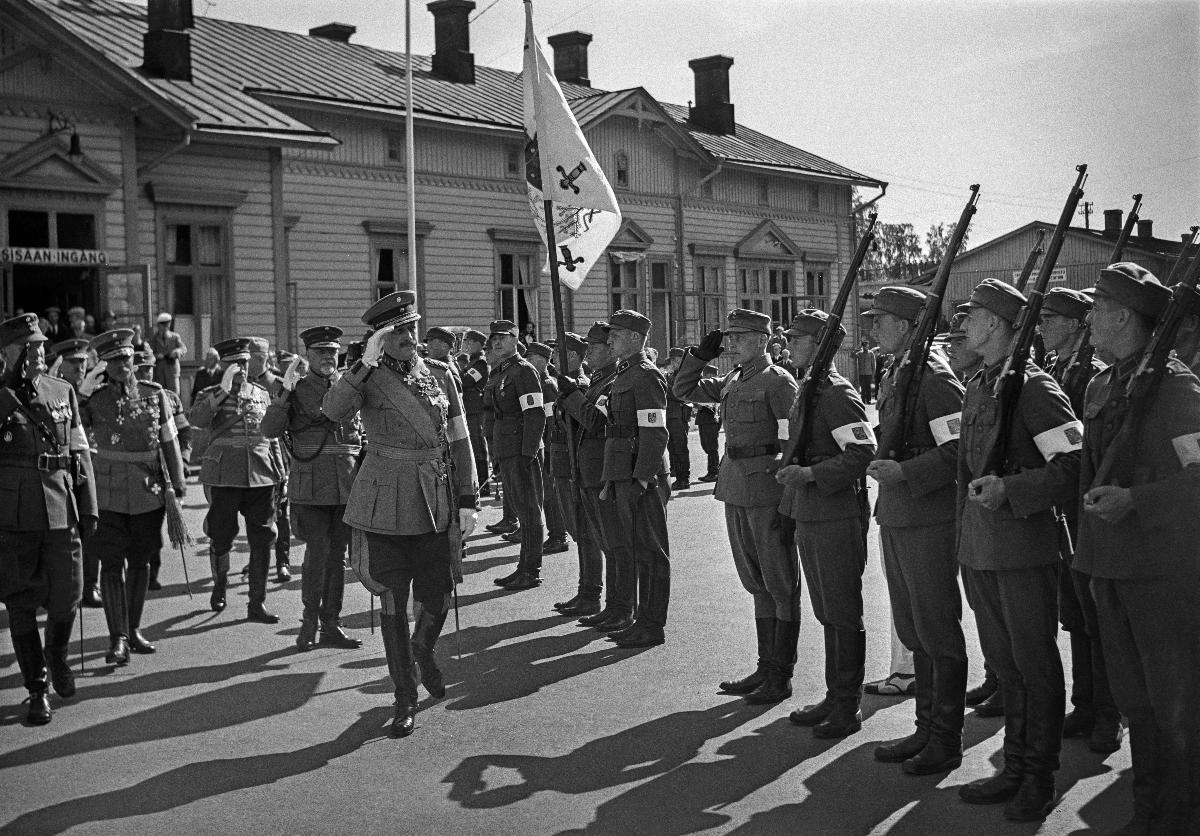
Vapauden muistomerkin paljastustilaisuus Vaasassa
Avtäckningen av Frihetsmonumentet i Vasa; The unveiling of Vaasa Monument of Freedom
sisällön kuvaus: Vapauden muistomerkin paljastustilaisuus Vaasassa 9.7.1938. Sotamarsalkka Mannerheim saapuu Vaasaan. content description: The unveiling of the Monument of Freedom in Vaasa 9.7.1938. Field Marshal Mannerheim arrives in Vaasa. innehållsbeskrivning: Avtäckningen av Frihetsmonumentet i Vasa 9.7.1938. Fältmarskalk Mannerheim anländer till Vasa.
Kuvaaja: Sundström, Hugo, kuvaaja
Vuosi: 1938
Paikka: Suomi, Pohjanmaa, Vaasa
Aiheet: Mannerheim, Carl Gustaf Emil; HBL; muistomerkit; monumentit; patsaat; vapaudenpatsaat; vapaus; julkinen taide; kenraalit; monuments; statues; politics; art; public art; sculpture; memorials; liberty; freedom; generals; minnesmärken; statyer; politik; konst; skulptur; offentlig konst; monument; frihetsmonument; frihetsstatyer; frihet; generaler